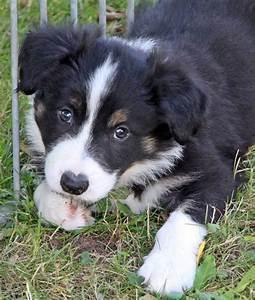
dog